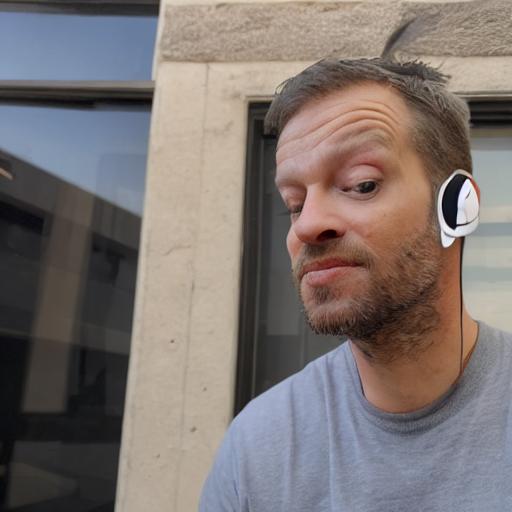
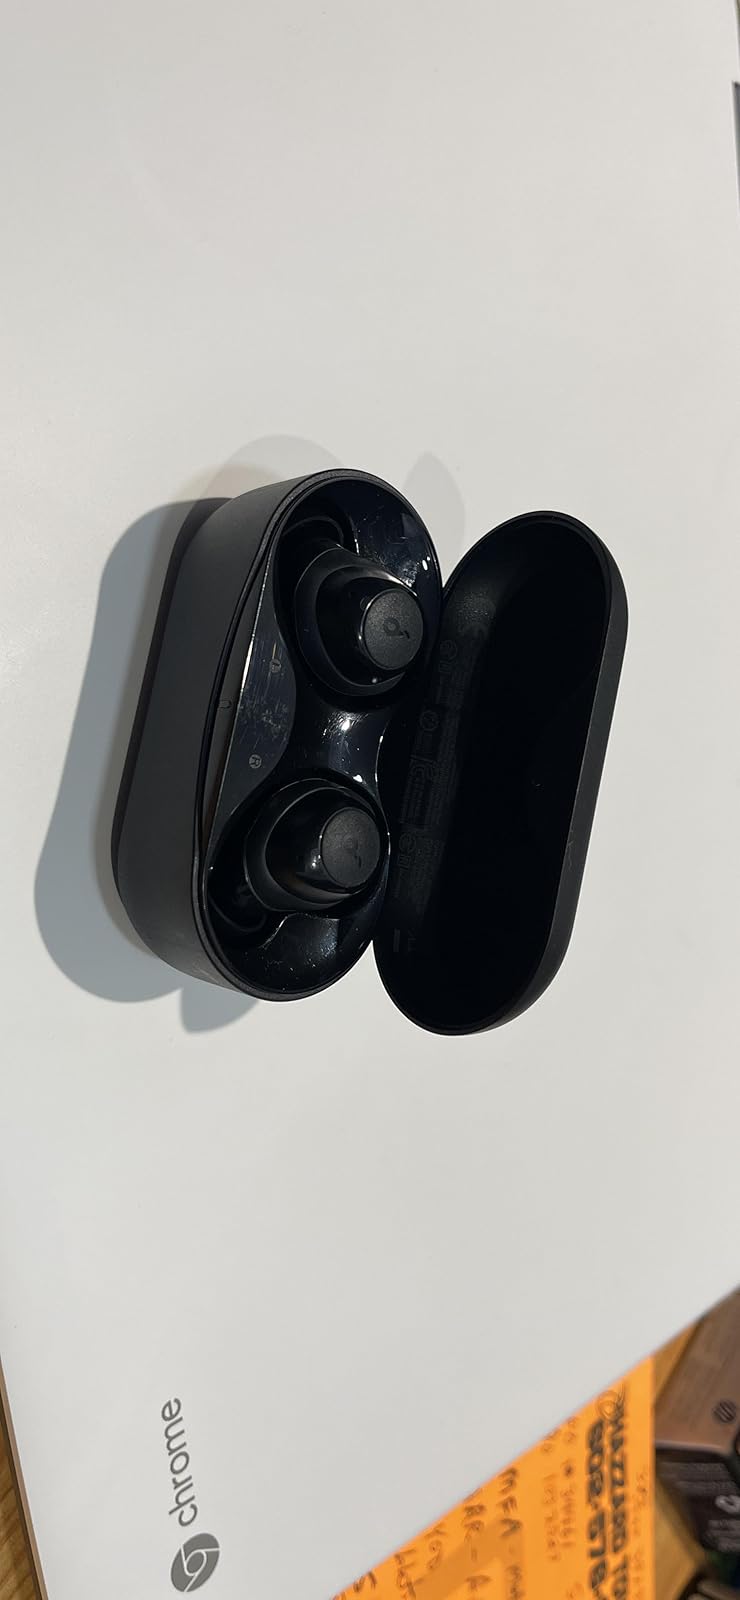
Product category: earbuds
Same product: no